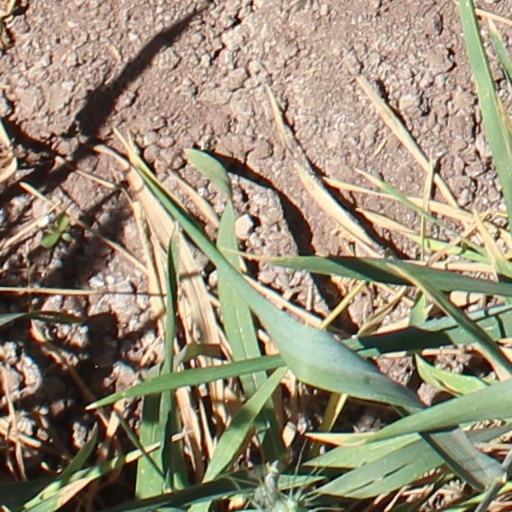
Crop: wheat